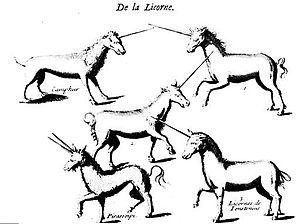
Le botaniste Pierre Pomet (1658-1699) mentionne cinq espèces de licornes, parmi lesquelles le Pirassouppi et le Camphur, en tête du chapitre sur la licorne de son Histoire générale des drogues.
La licorne, parfois nommée unicorne, est une créature légendaire à corne unique. Son origine, controversée, résulte de multiples influences, en particulier de descriptions d'animaux tels que le rhinocéros et l'antilope, issues de récits d'explorateurs. Les premières représentations attestées d'animaux unicornes remontent à la civilisation de l'Indus. Le récit sanskrit d'Ekashringa et les routes commerciales pourraient avoir joué un rôle dans leur diffusion vers le Proche-Orient.
Le Pirassouppi est un animal imaginaire aquatique, décrit à la fin du XVIᵉ siècle par le cosmographe André Thevet comme une « sorte de licorne à deux cornes ». Il situe son habitat au Brésil, mais Ambroise Paré fait erreur dans sa reprise du texte de Thevet, en le situant en Arabie, sous le nom de Pirassoipi.